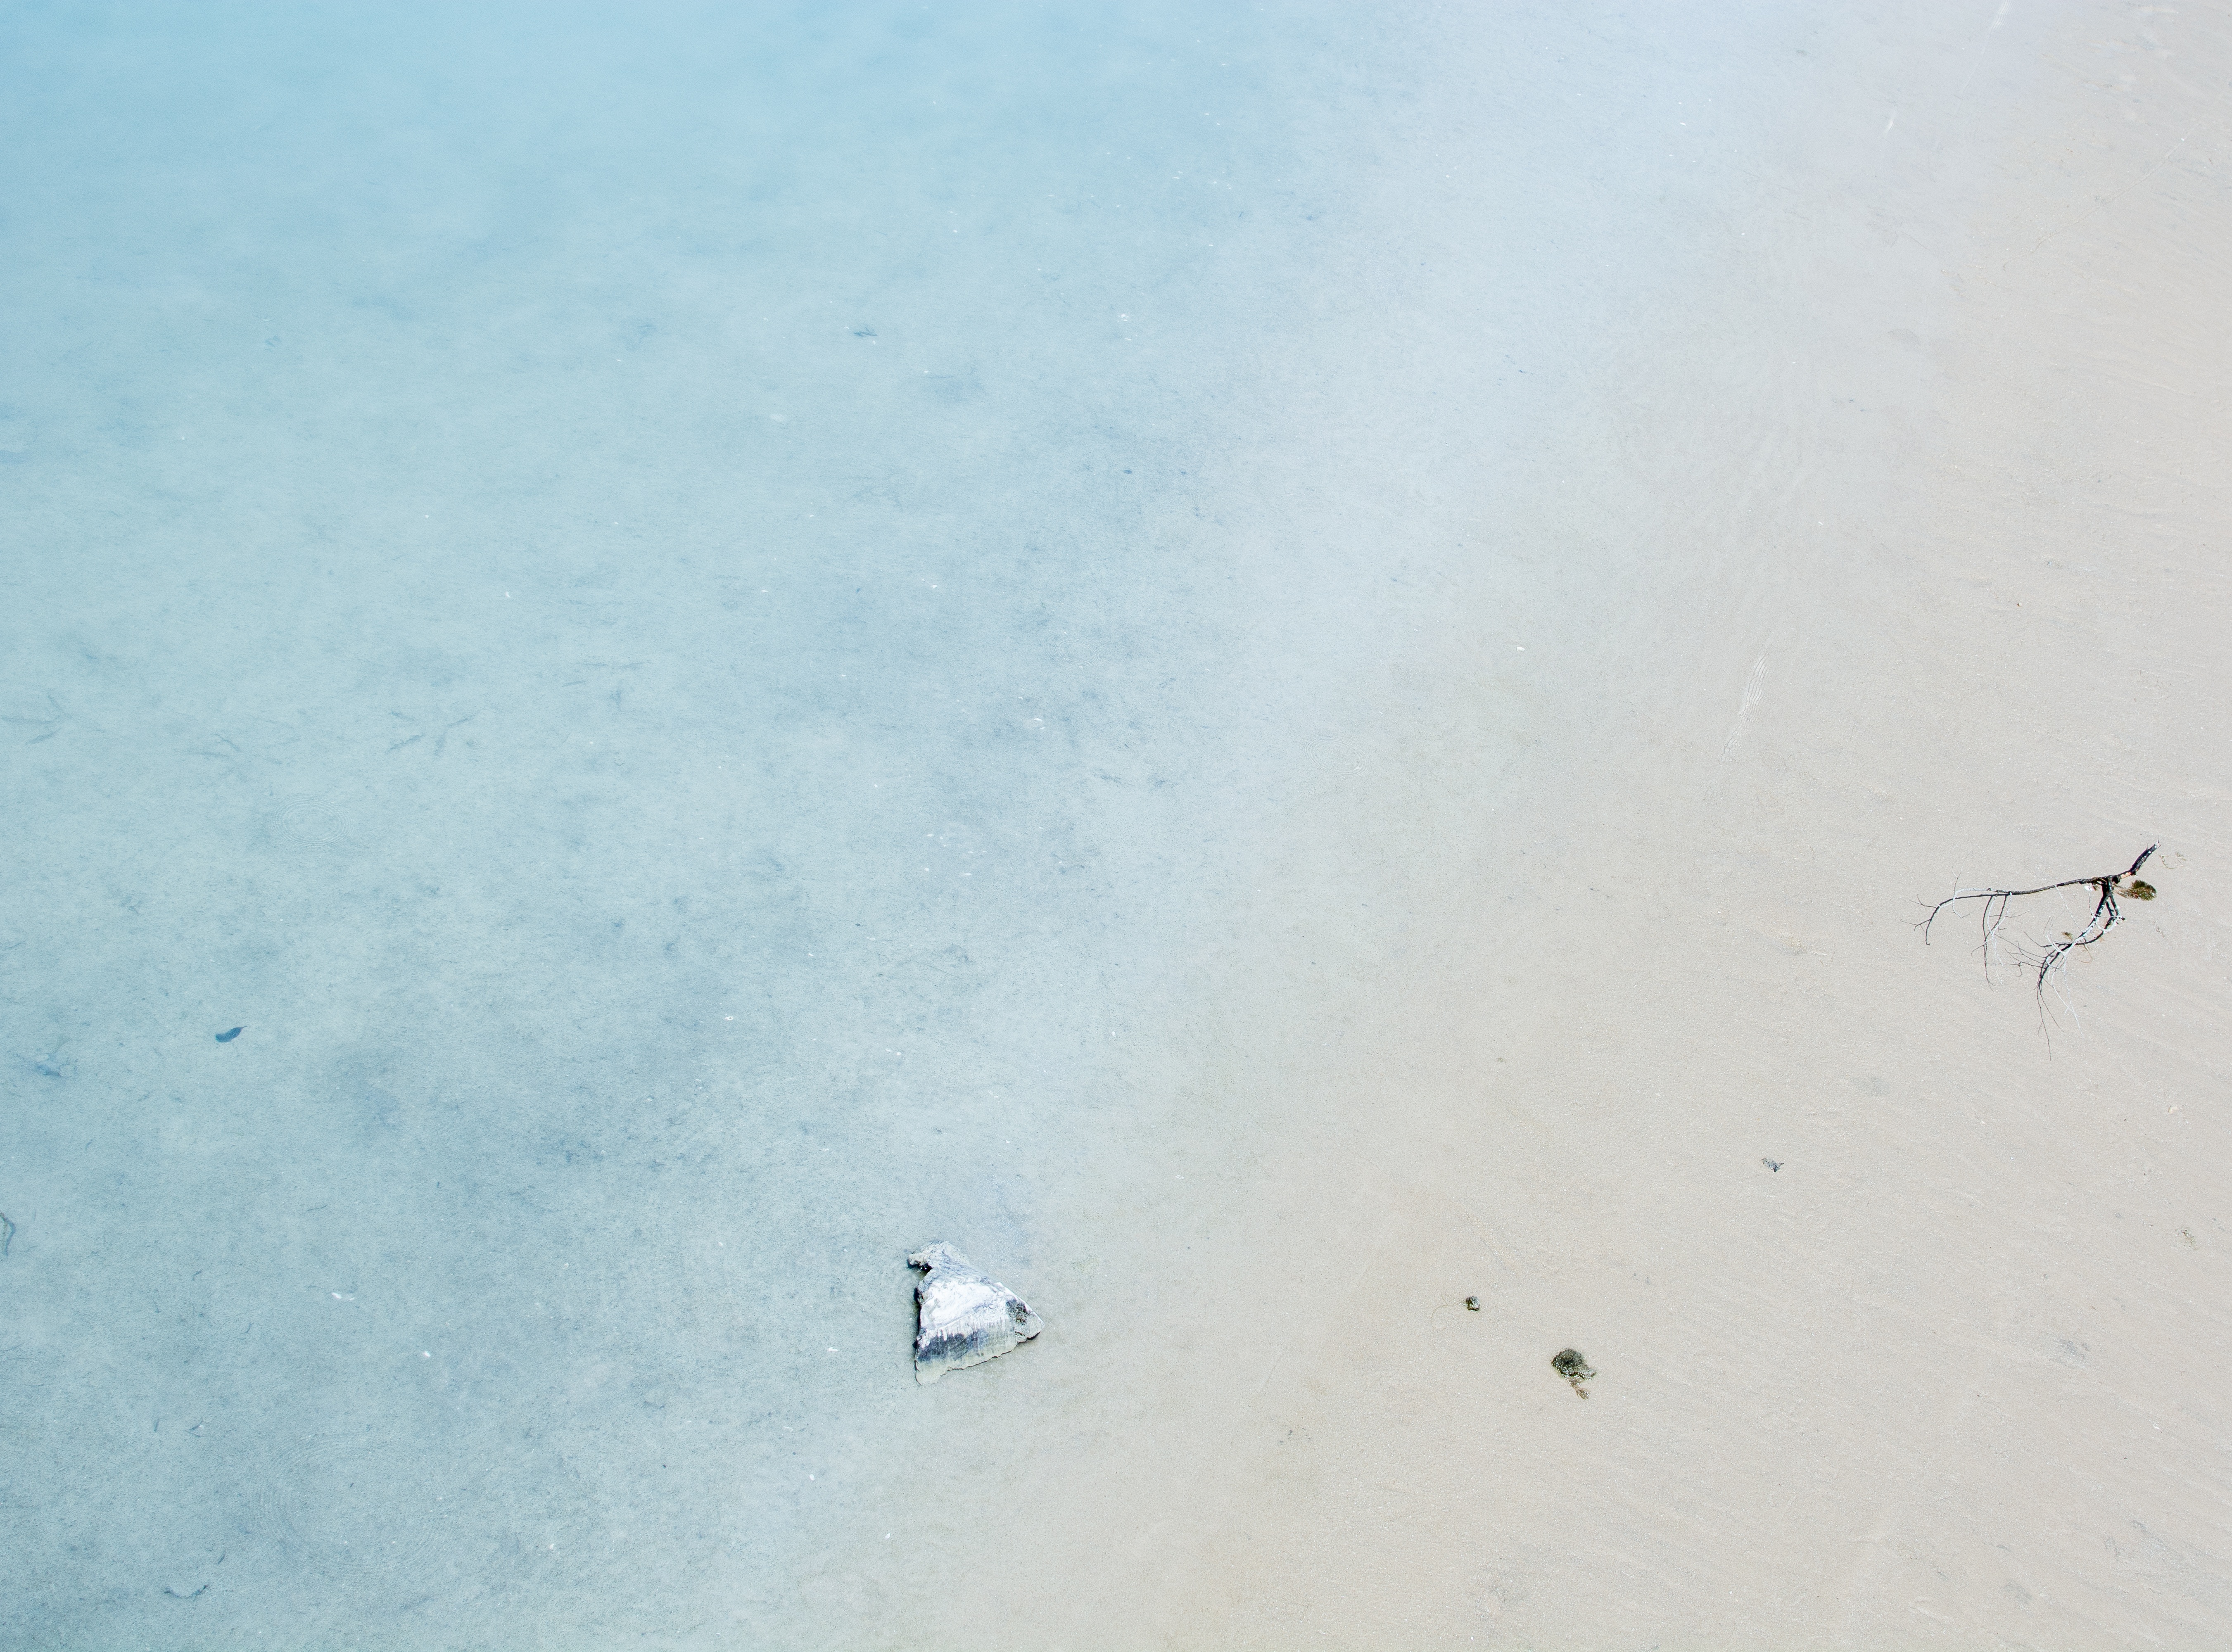
sand, snow, wing, atmosphere of earth